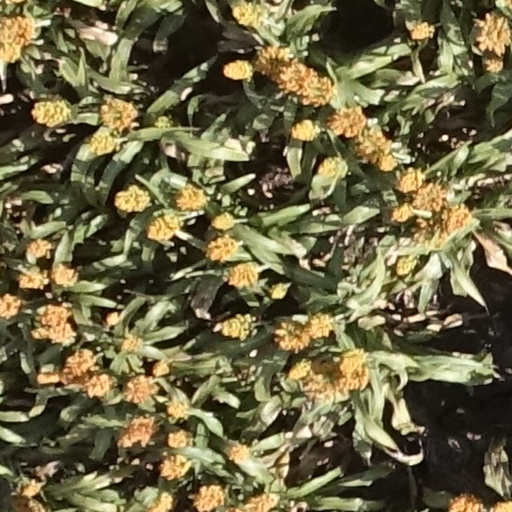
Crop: sorghum